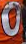
Number: 0